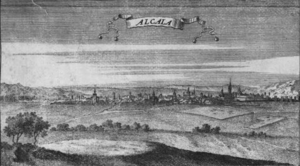
Vue panoramique d'Alcalá de Henares (Communauté de Madrid, Espagne) en 1687, selon le dessin de Juan Francisco Leonardo. Il correspond à une demande de carte de l'archevêque de Tolède (Luis Manuel Fernández de Portocarrero) et imprimé à l'initiative de ce dernier.
Alcalá de Henares est une commune espagnole, située dans la Communauté de Madrid.